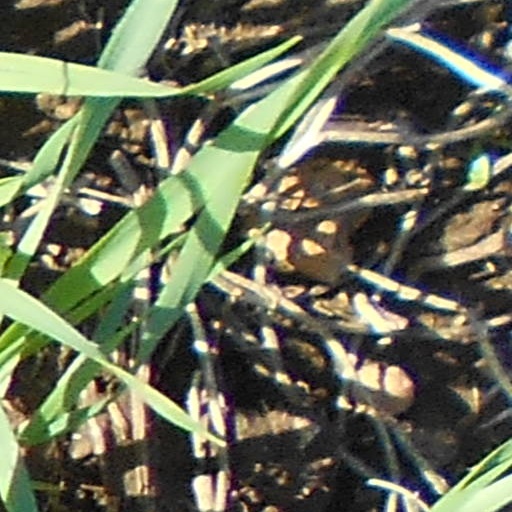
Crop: wheat